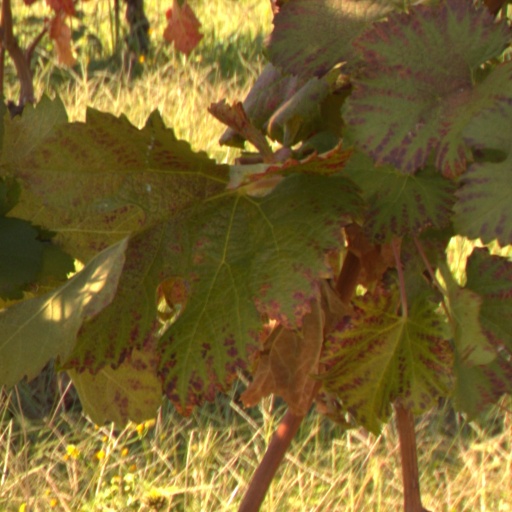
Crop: grape